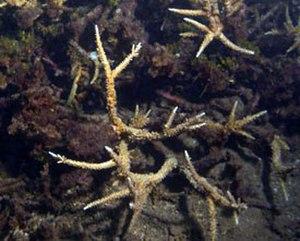
Gili Eco Trust est une organisation non-gouvernementale locale créée en 2000 pour protéger les récifs coralliens des techniques de pêches destructrices autour des trois îles Gili au large de Lombok en Indonésie.